Kandyse McClure

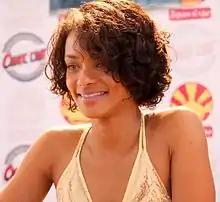
McClure at the Japan Expo 2009 in Paris, France

McClure then appeared in a 2009 television adaptation of King's "Children of the Corn" and the Carl Bessai feature film from the same year "Cole". In 2010 the television series "Persons Unknown", in which McClure co-starred, premiered, but the series was not renewed for a second season after it was initially picked up by NBC.